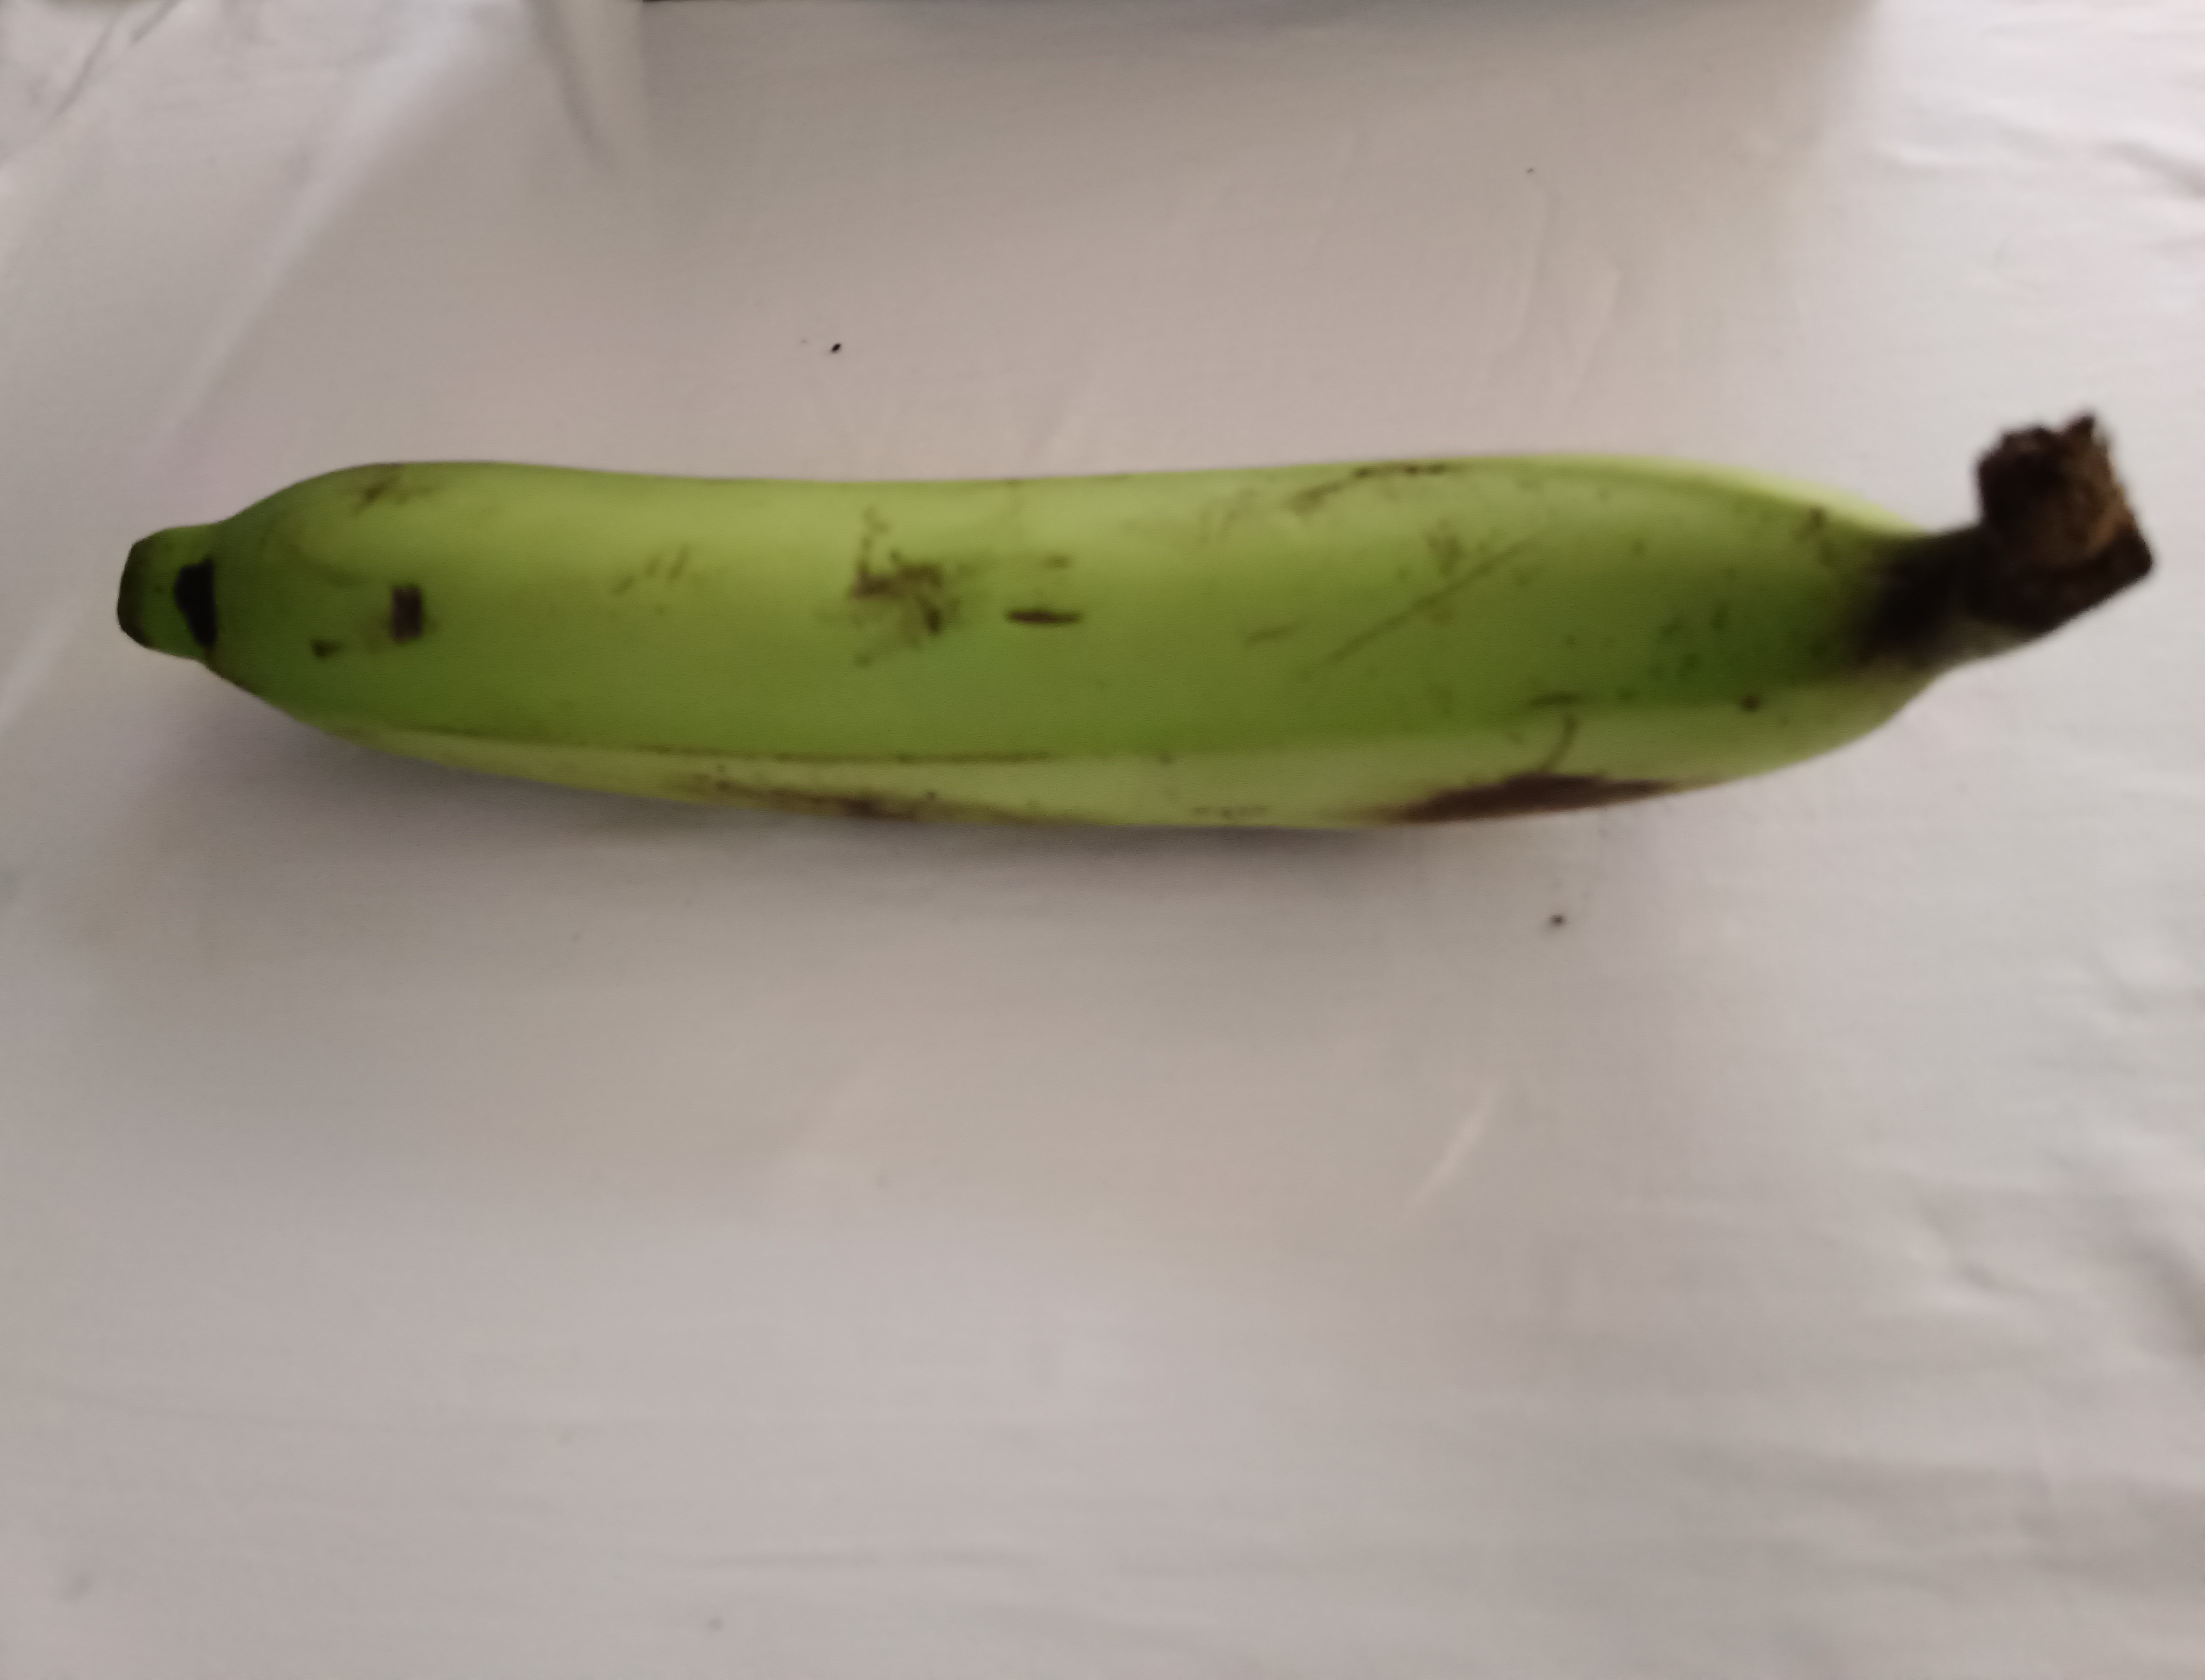
Banana variety: Shagor